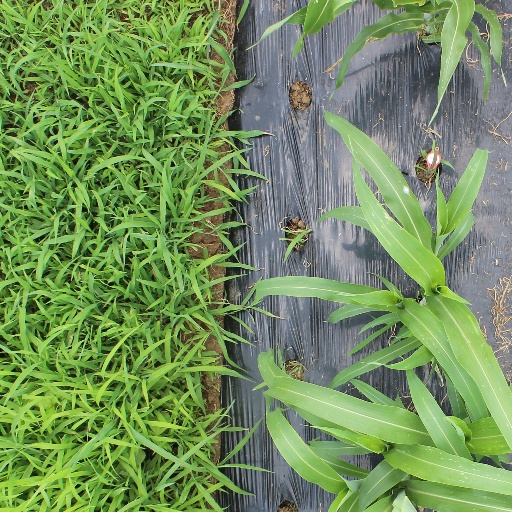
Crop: sorghum